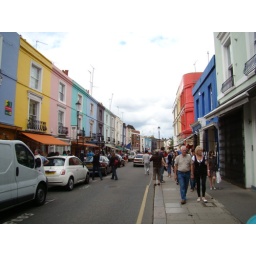
coloured houses in Portobello market